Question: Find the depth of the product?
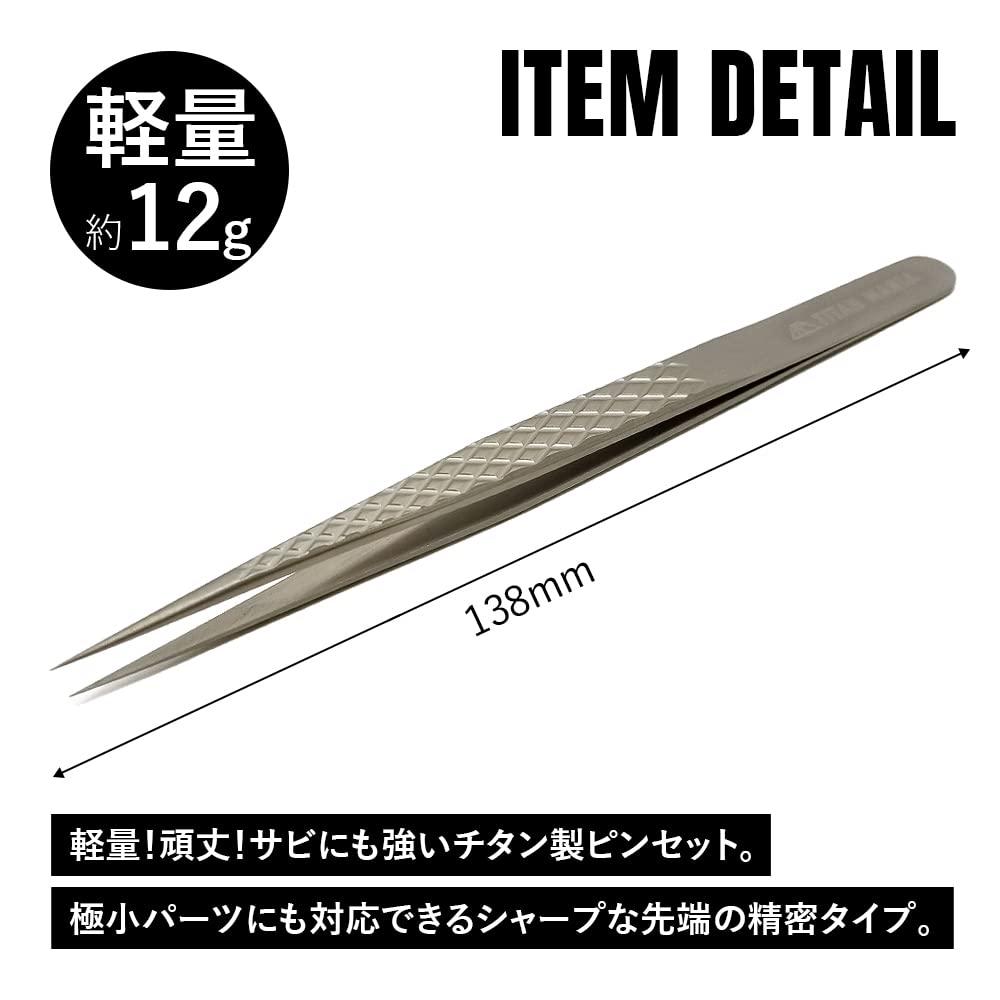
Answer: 138.0 millimetre